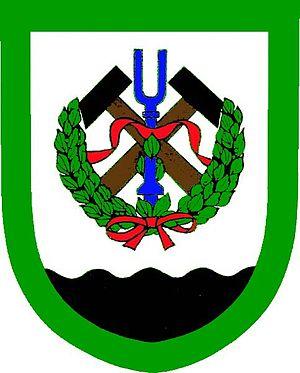
Dobřív est une commune du district de Plzeň-Sud, dans la région de Plzeň, en République tchèque. Sa population s'élevait à 1 264 habitants en 2018.